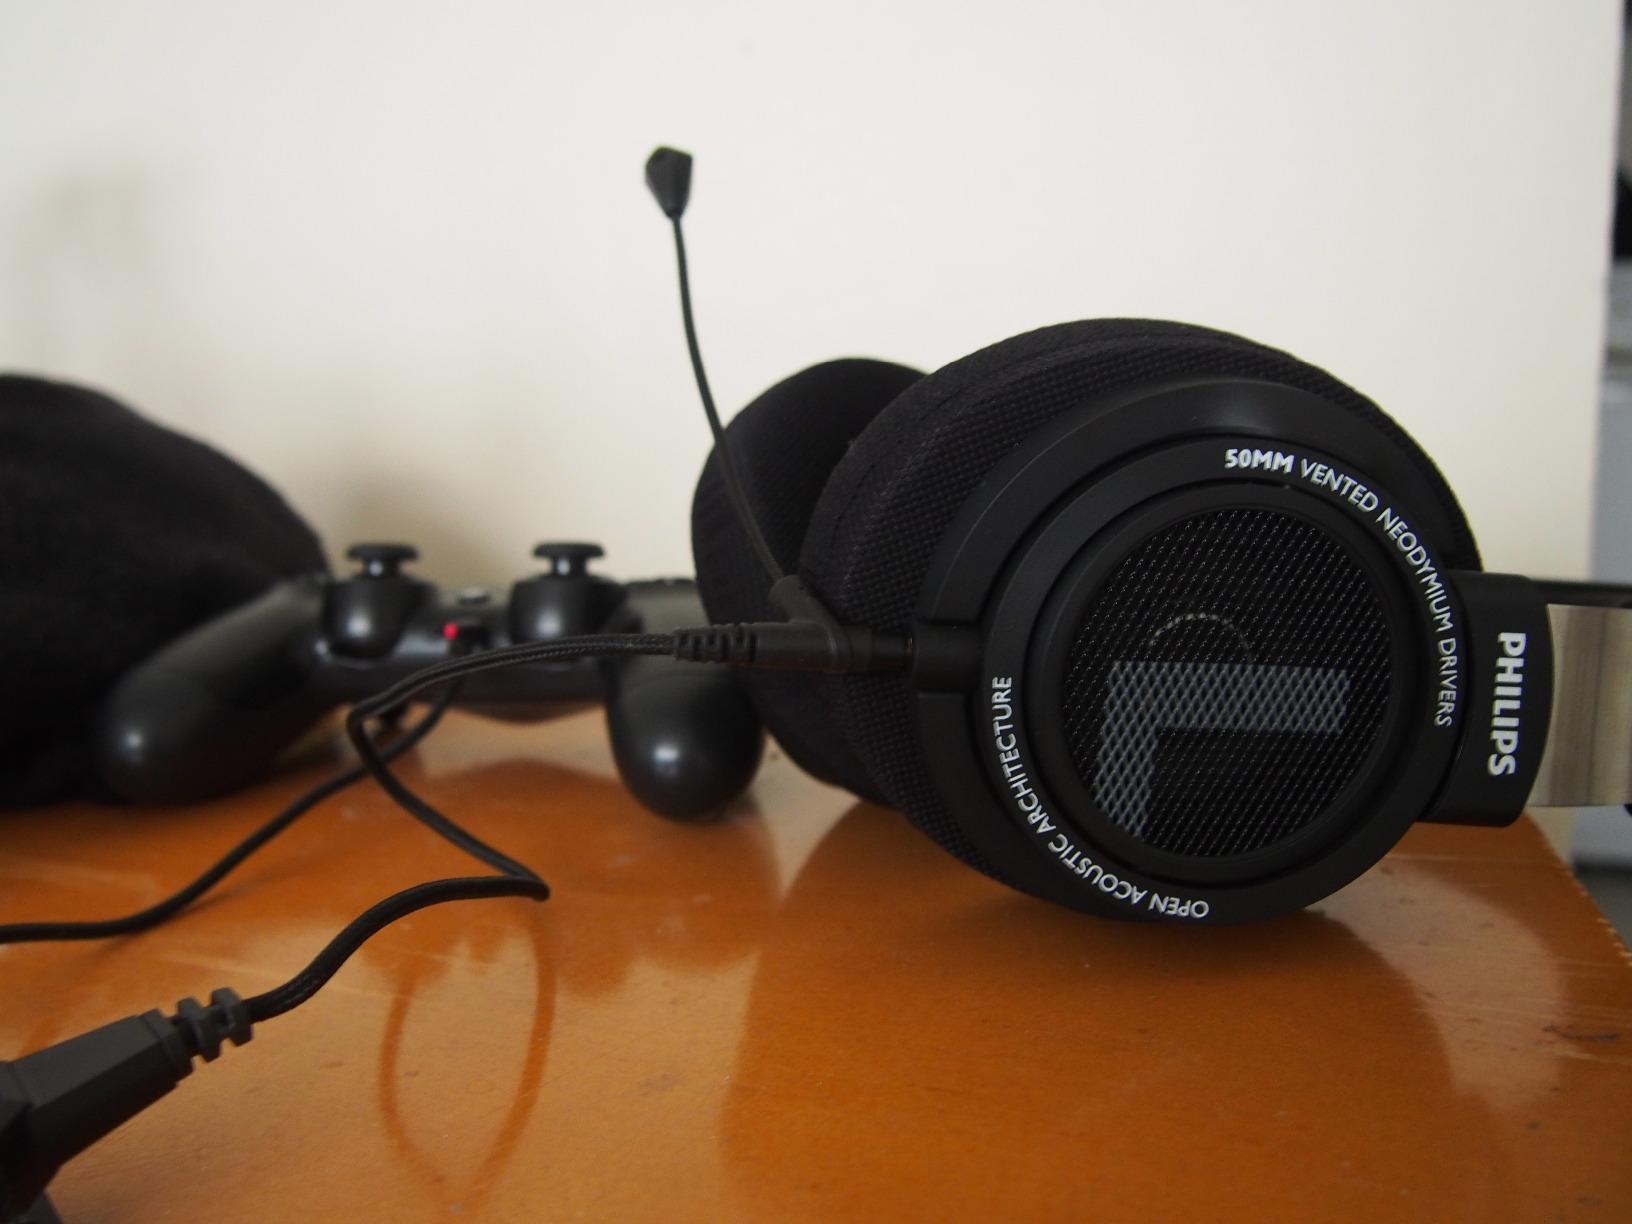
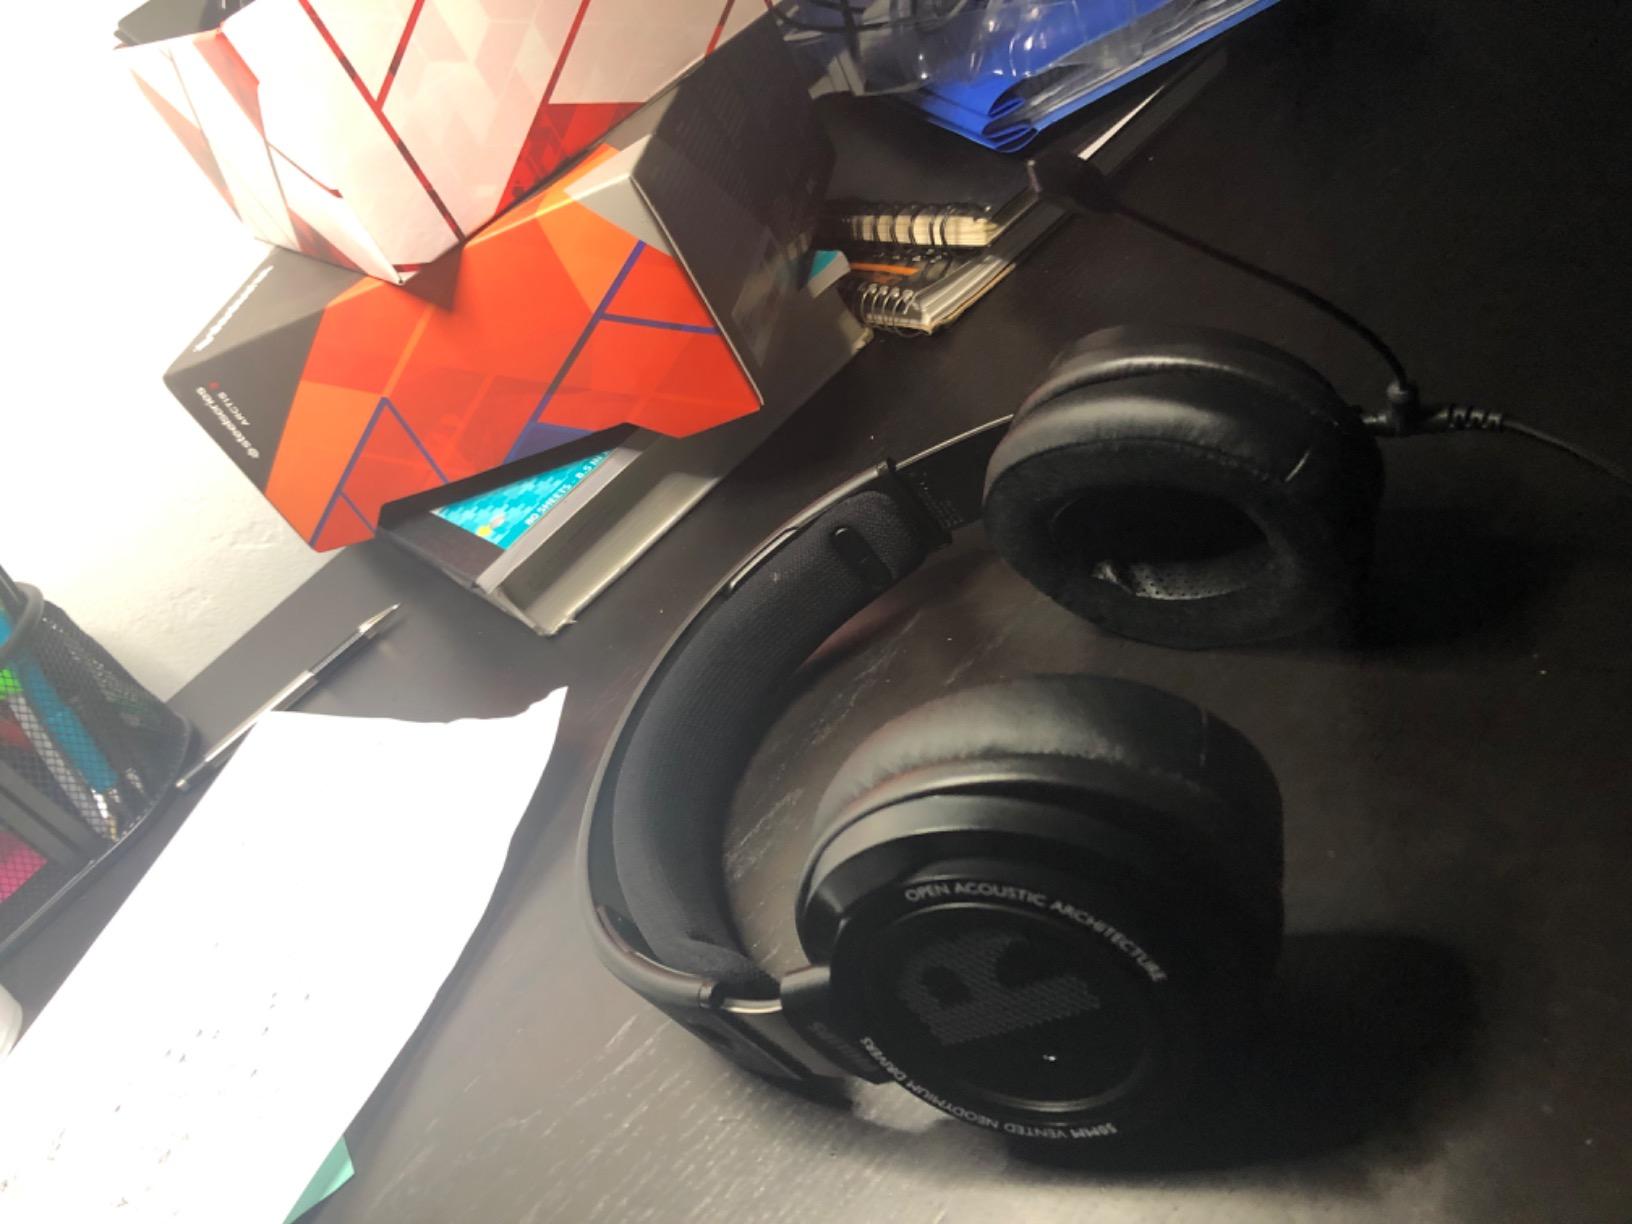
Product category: headphones
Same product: yes